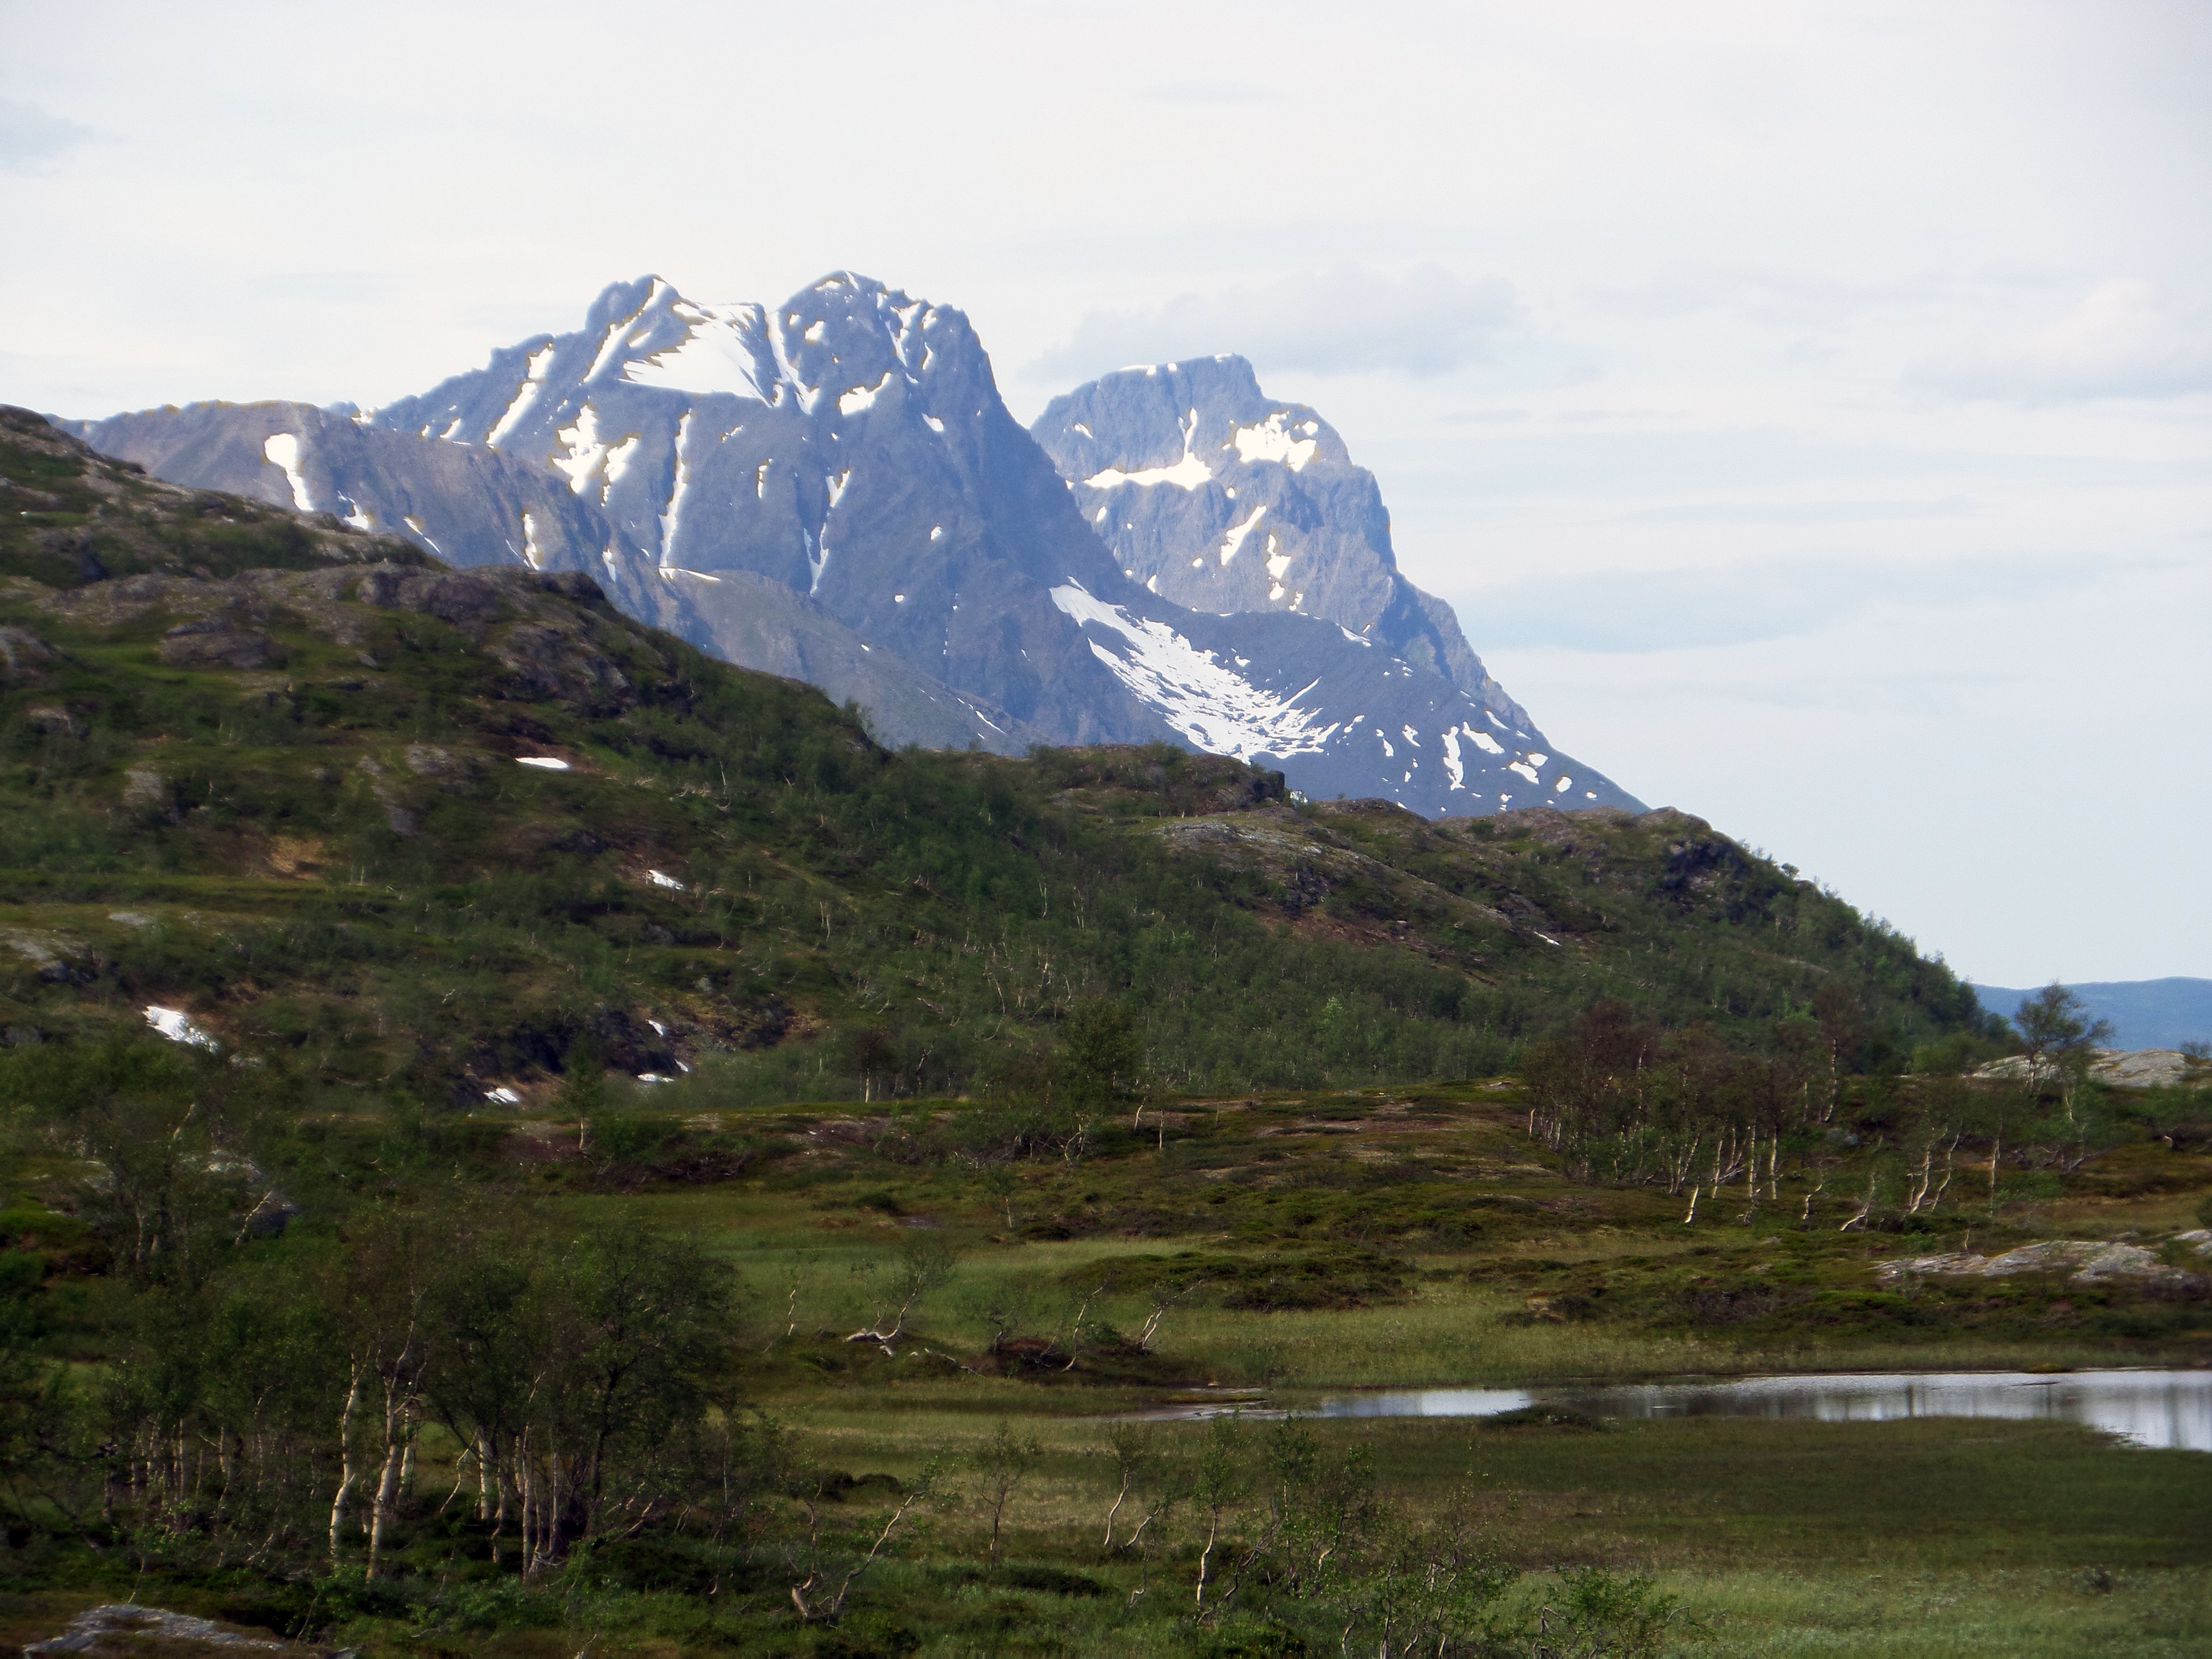
landscape, nature, wilderness, walking, mountain, snow, lake, adventure, valley, mountain range, scenery, fjord, highland, ridge, alps, plateau, fell, loch, ecosystem, norway, landform, tarn, mountain pass, geographical feature, mountainous landforms